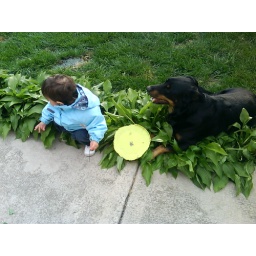
the kids having a seat in the plants